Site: brandenburg
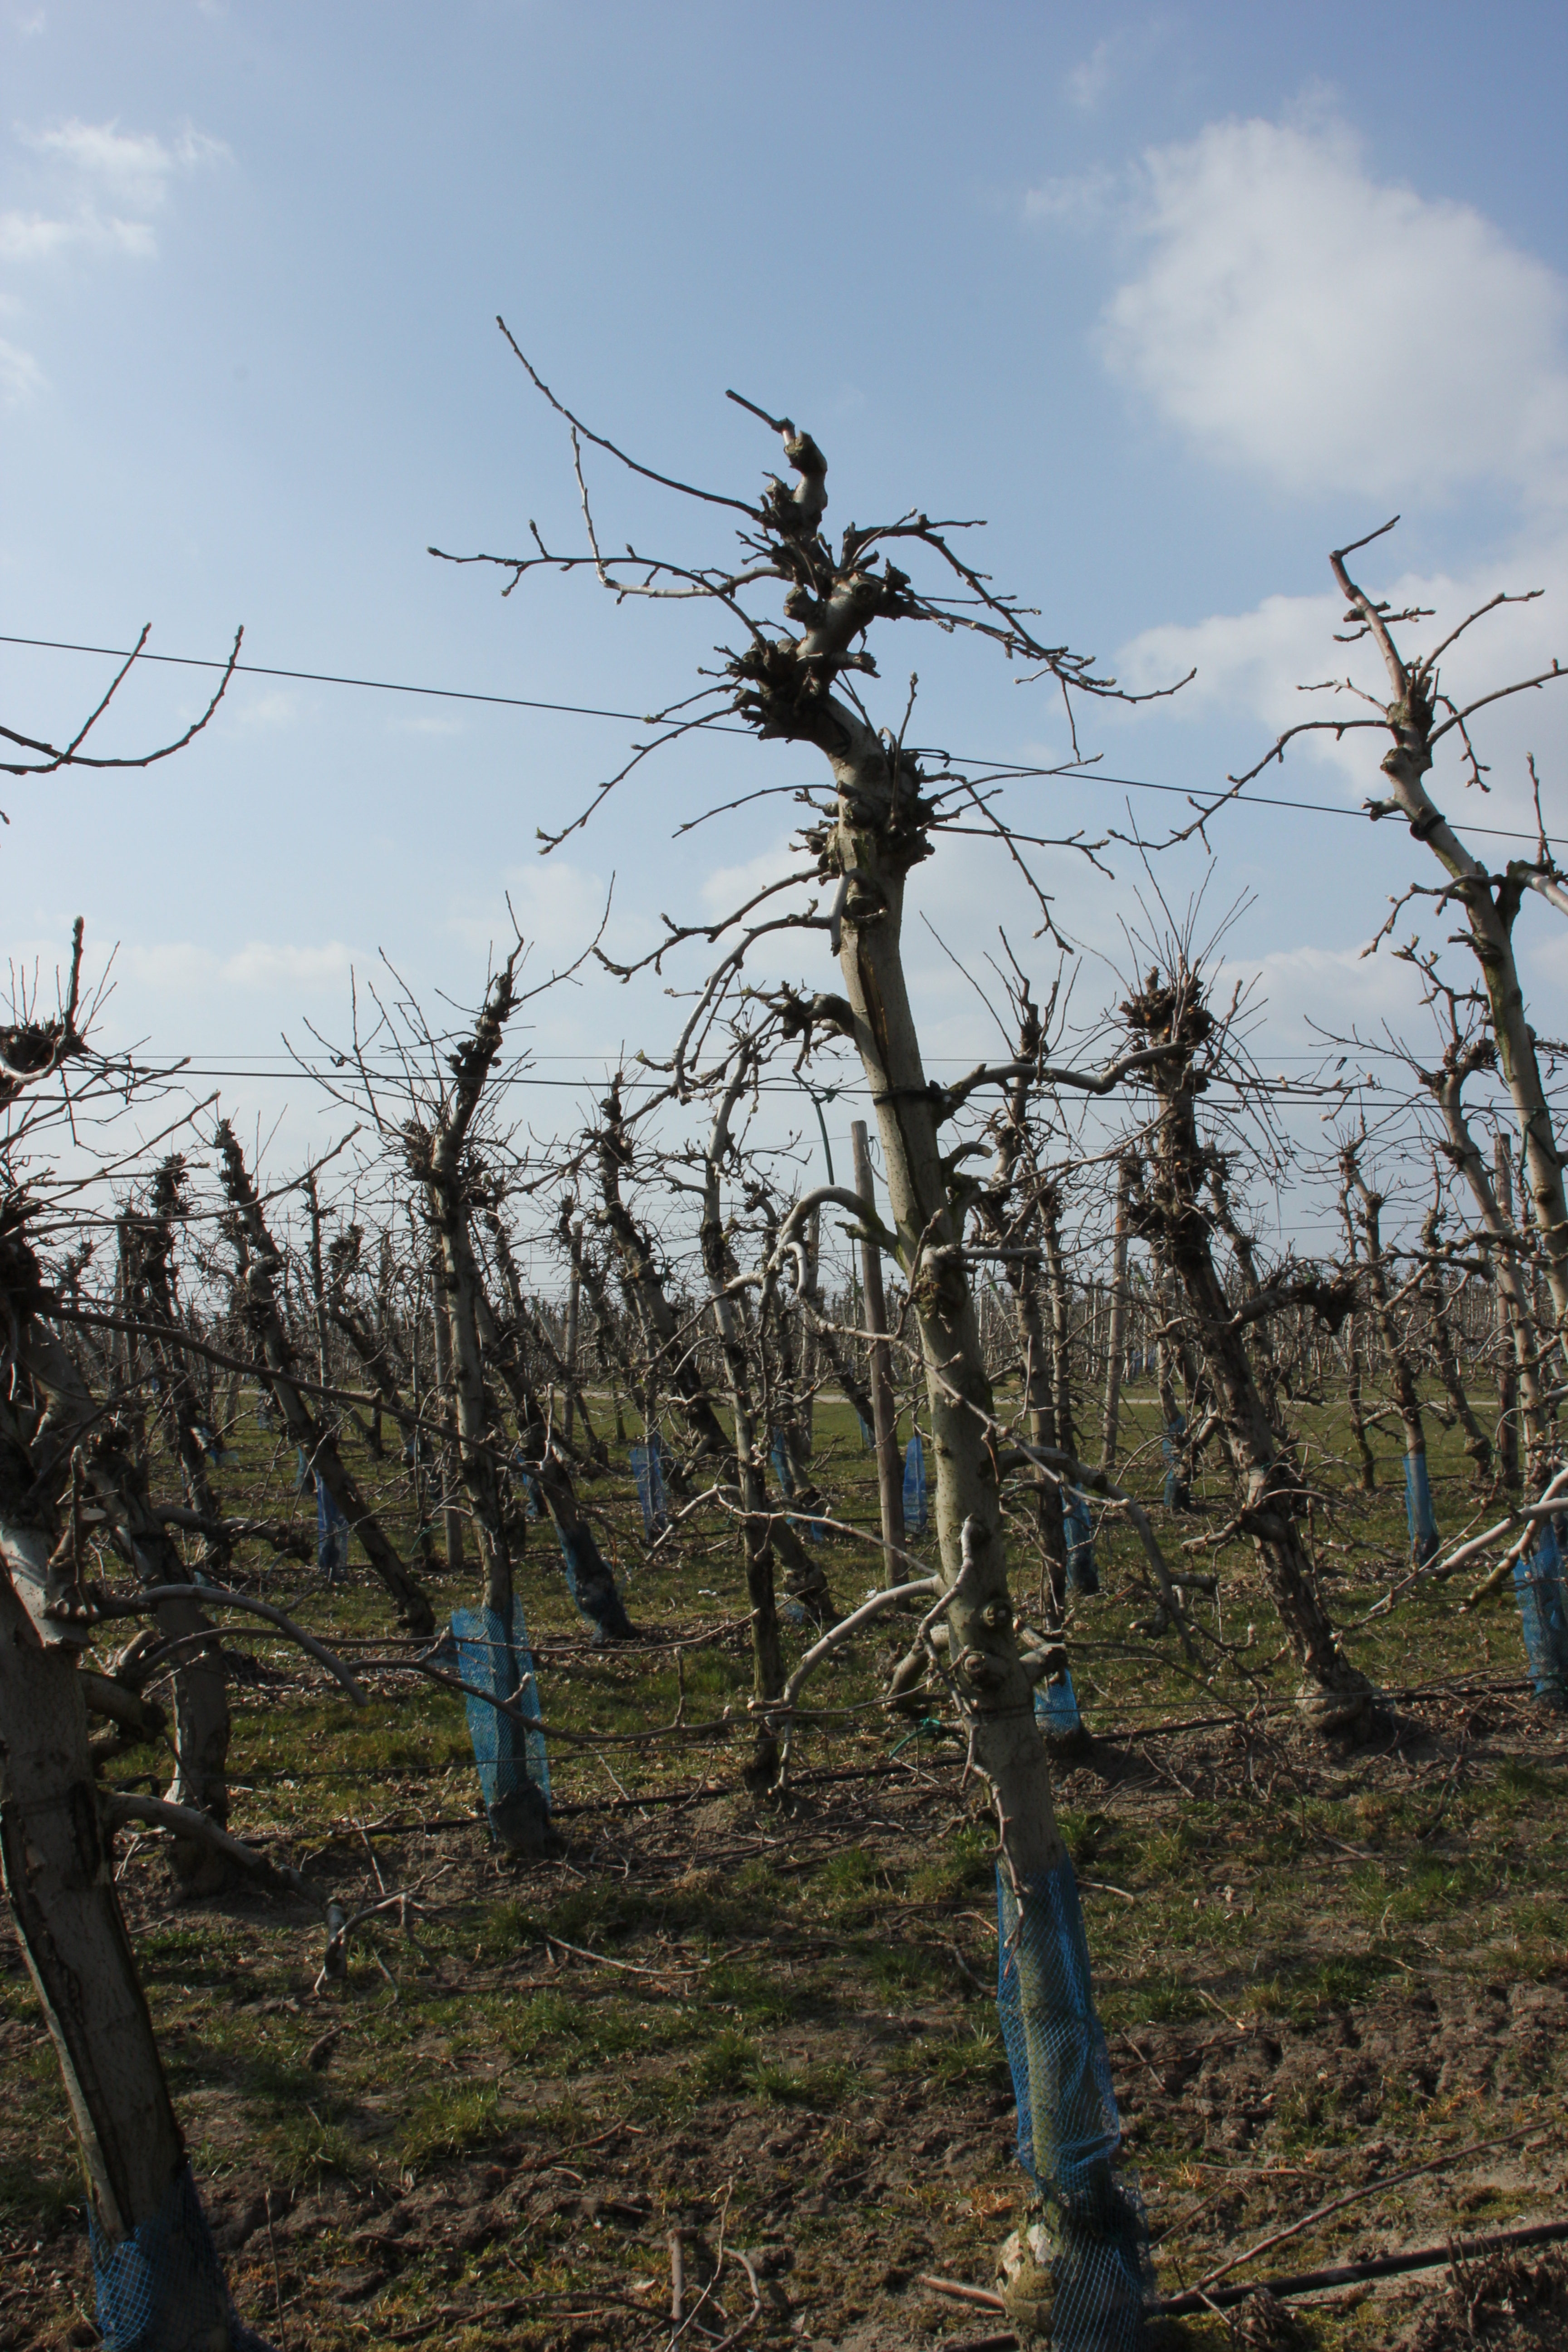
Growth stage (BBCH 03): Bud development